Kazuki Tomono

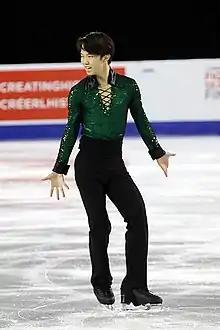
Tomono at the 2018 Skate Canada International

Tomono began his season with a fifth-place finish at 2018 CS Lombardia Trophy. In October, he placed ninth overall with a score of 220.83 at his first GP event 2018 Skate Canada International. In November, at 2018 Rostelecom Cup, he placed third overall with a personal best score of 238.73.